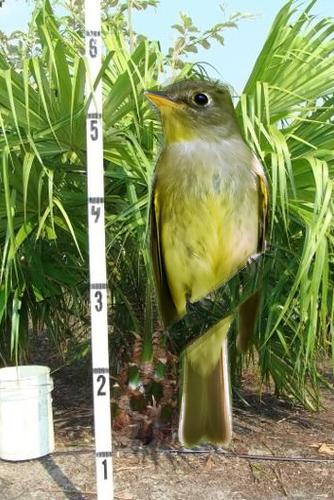
Bird species: Yellow_bellied_Flycatcher
Bird type: landbird
Background: land